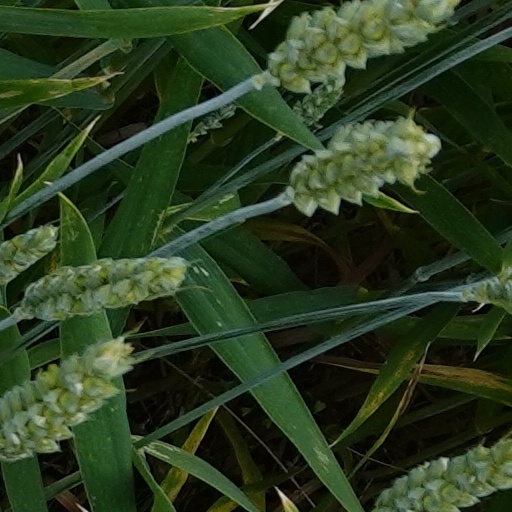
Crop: wheat